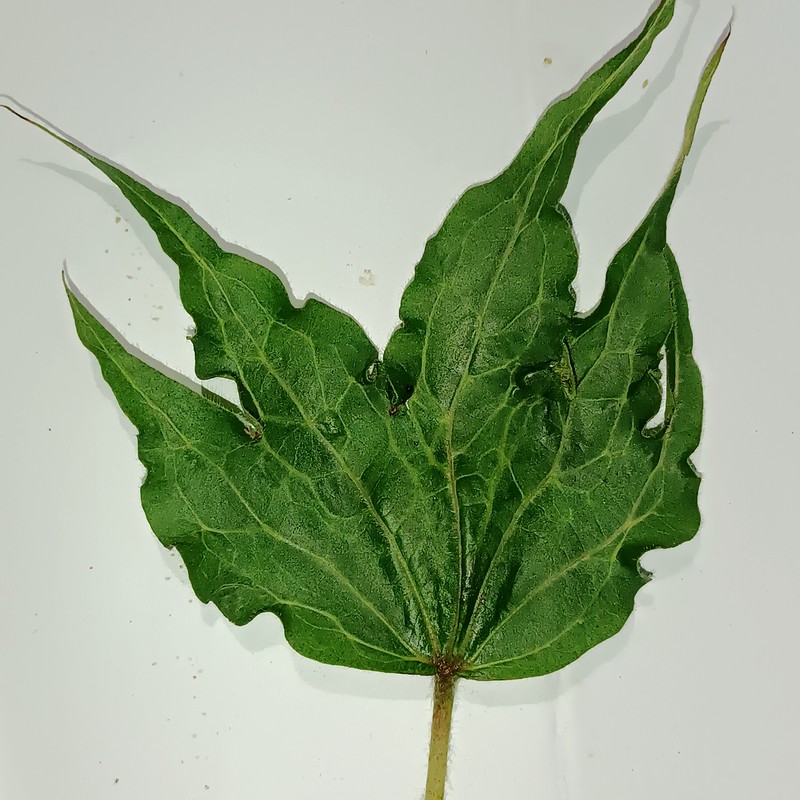
Label: Herbicide Growth Damage